Tyron Smith

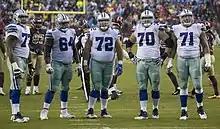
Dallas Cowboys offensive line in a game against the Washington Redskins, 2017

Smith was named to his fifth straight Pro Bowl alongside guard Zack Martin and center Travis Frederick for the second straight year. Smith's 2017 season was marred by multiple injuries, which included to his knee, back, groin, and hip. He started and played in 13 games. He was placed on injured reserve on December 29, meaning that he would not play in the season finale against the Philadelphia Eagles. He was ranked 39th by his fellow players on the NFL Top 100 Players of 2018.